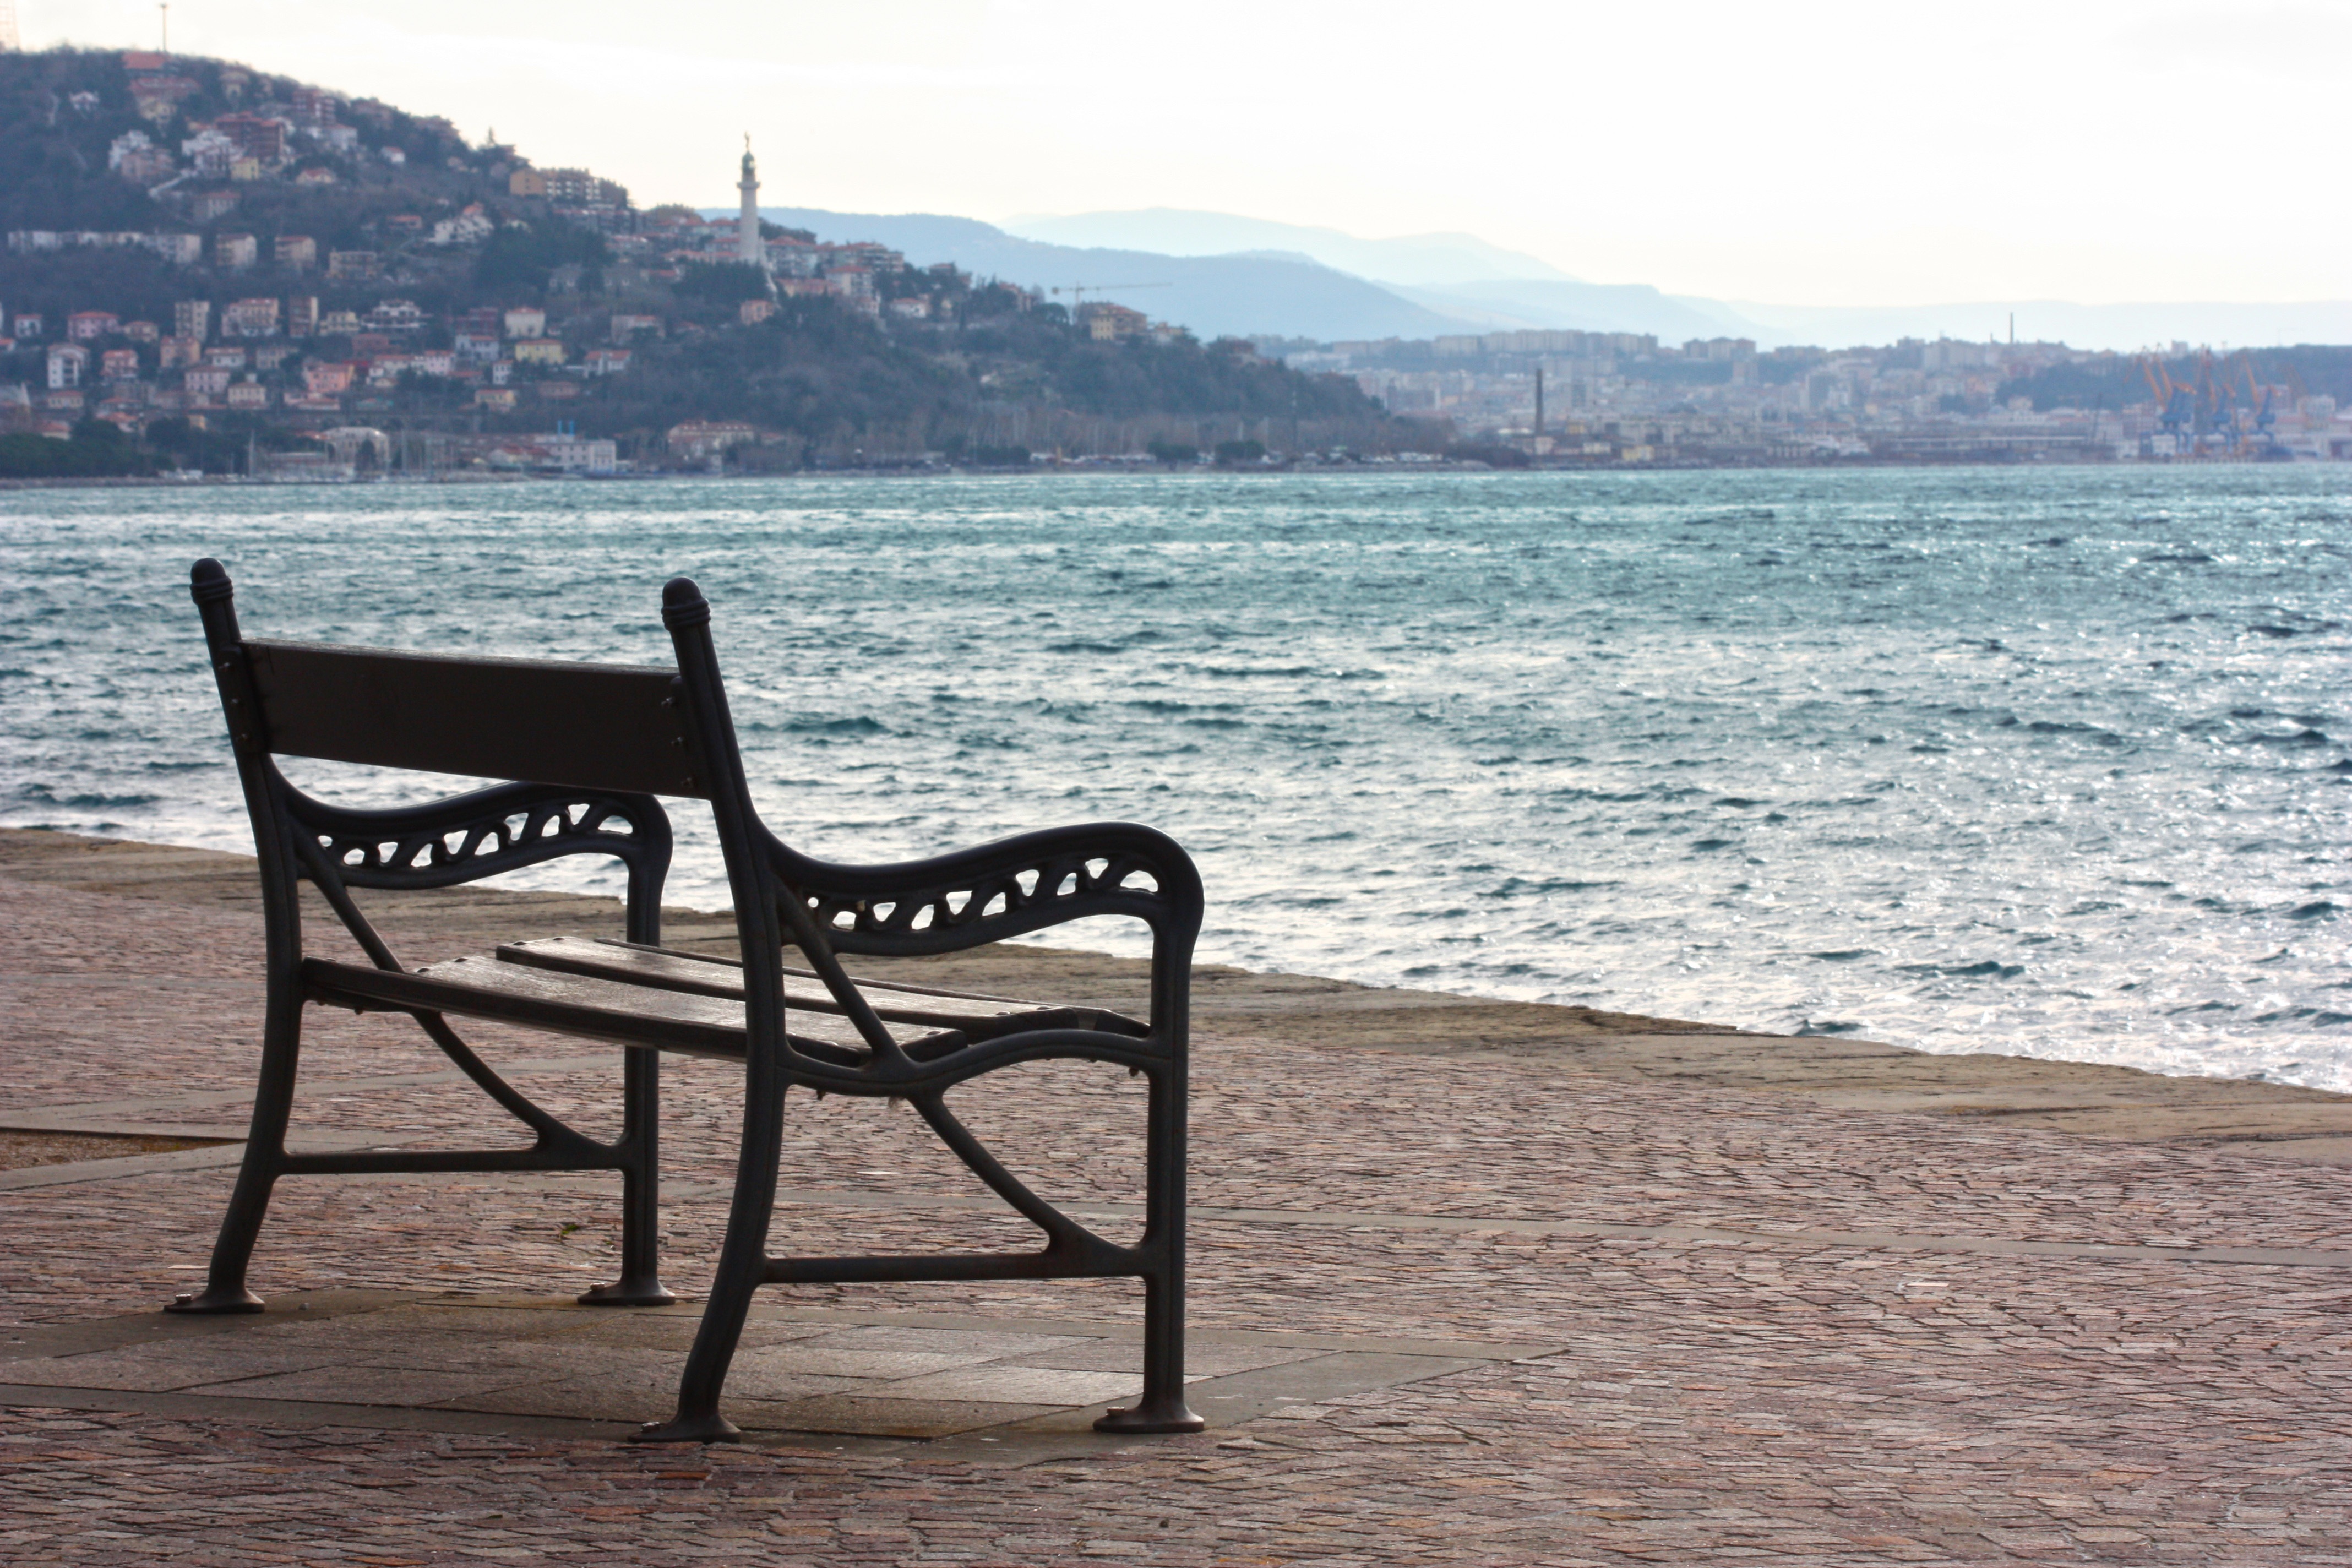
beach, landscape, sea, coast, bench, shore, chair, furniture, trieste